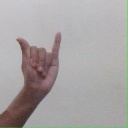
अक्षर: य